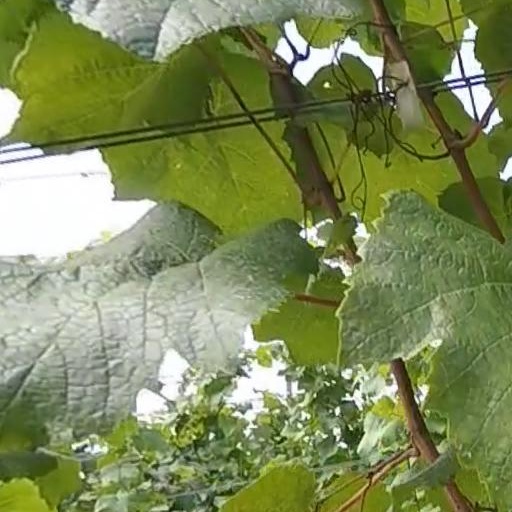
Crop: grape